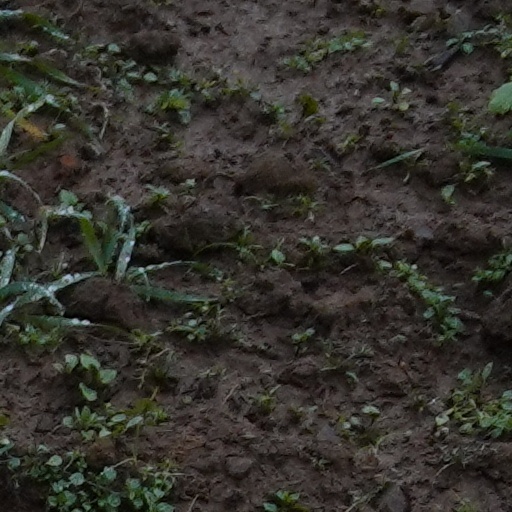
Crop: wheat